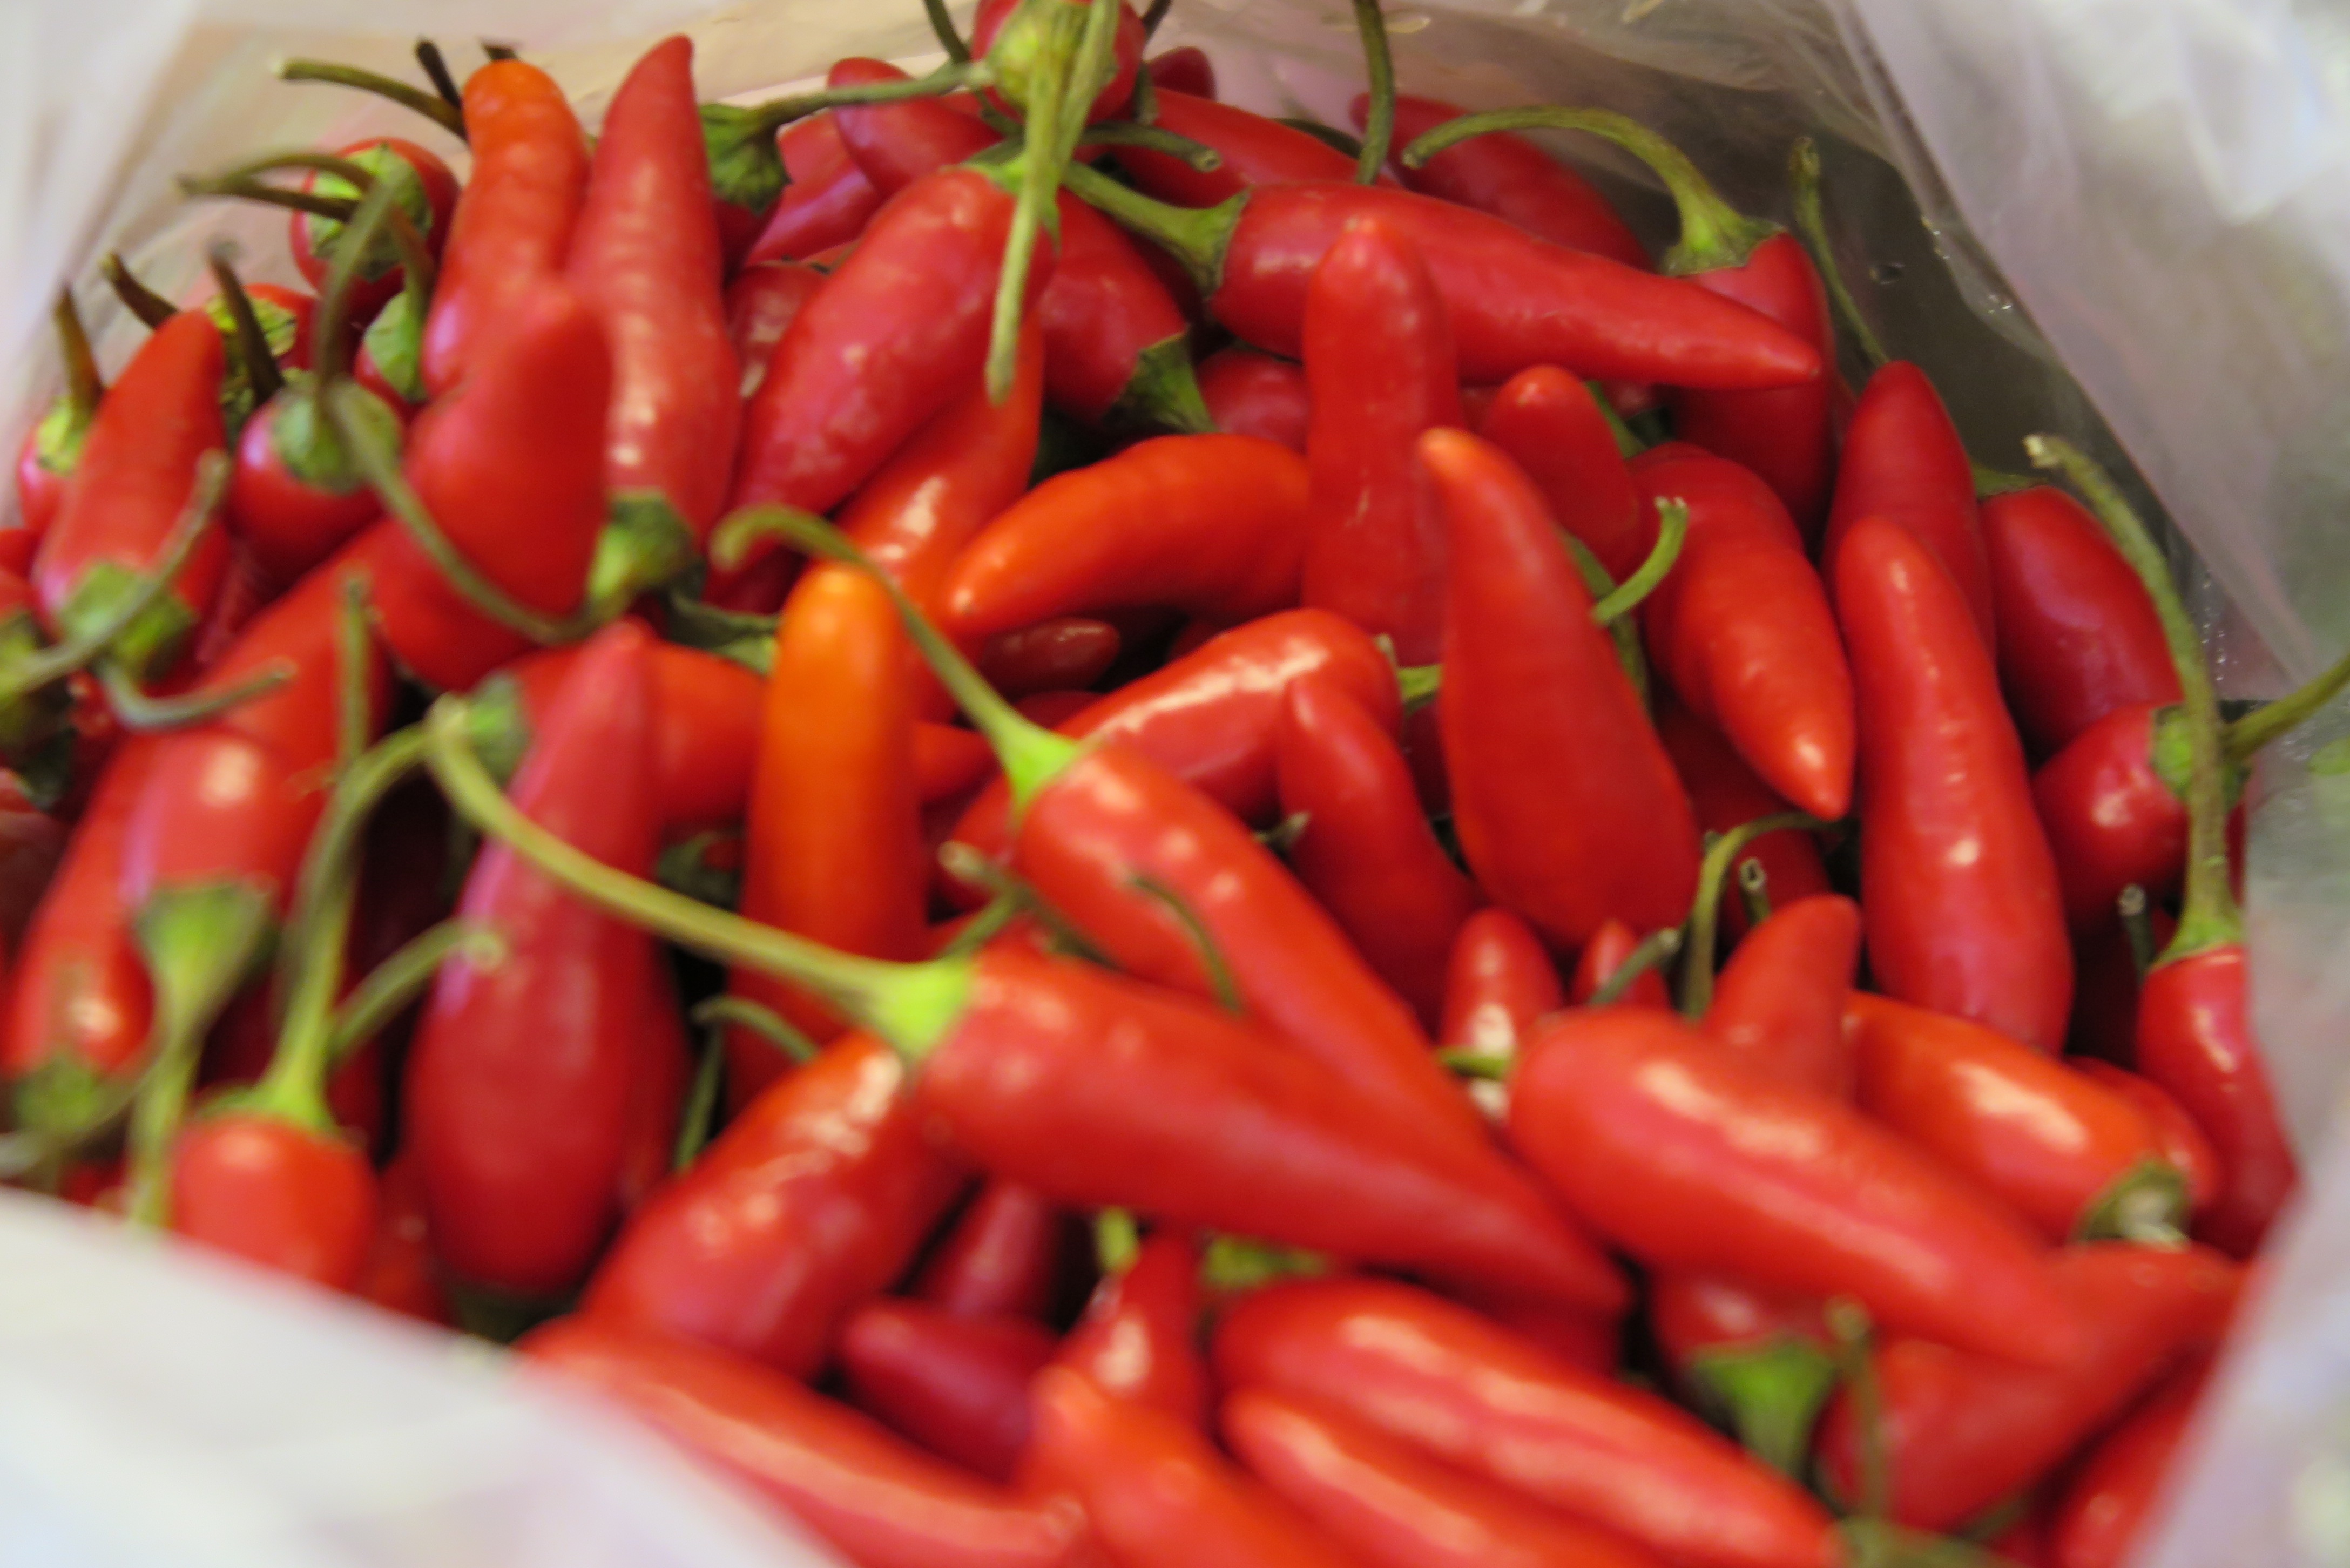
plant, fruit, food, produce, vegetable, peppers, bell pepper, paprika, flowering plant, chili pepper, cayenne pepper, land plant, bird's eye chili, serrano pepper, malagueta pepper, peperoncini, bell peppers and chili peppers, pimiento, tabasco pepper, italian sweet pepper, red bell pepper, habanero chili